Francisque Millet

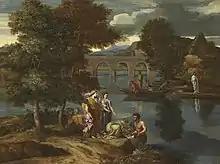
"The Finding of Moses", landscape with central scene derived from a work by Nicolas Poussin

According to Houbraken, Millet was the son of a French ivory worker from Dijon, who had been tempted to move to Brabant as a result of the patronage of Louis II de Bourbon, Prince de Condé. Since he found a market for ivory work in Antwerp, he stayed there and when later his son showed a talent for drawing, he apprenticed him to Laurentius Frank, a cousin of Abraham Genoels. This Genoels wrote Houbraken that he met Millet as a boy of 17 in 1659 in Paris (Houbraken mentions that he is aware that this shows a discrepancy with Millet's recorded birth date in Antwerp by two years) where he was working with his cousin. Genoels claimed that the young Millet had a remarkable memory for detail, and could make copies of any artwork quickly and accurately without needing to turn his head towards the subject. He could thus make copies of paintings with ease. At the age of eighteen, he married his master's daughter. He specialized in "Italianate" landscapes with figures in the manner of "Pousyn" (Houbraken means the landscape painter Gaspard Dughet, Nicolas Poussin's brother-in-law). Though he enjoyed success on his travels through France, England, and Holland, he tended to spend more than he earned, a practise which Houbraken disapproved of. He suffered from a sudden high fever which caused him to go insane and died shortly thereafter at the age of 36. He was buried in the St Nicolas-des-Champs church in Paris.